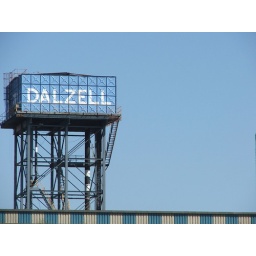
Symphony in blue and white